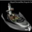
Label: ship